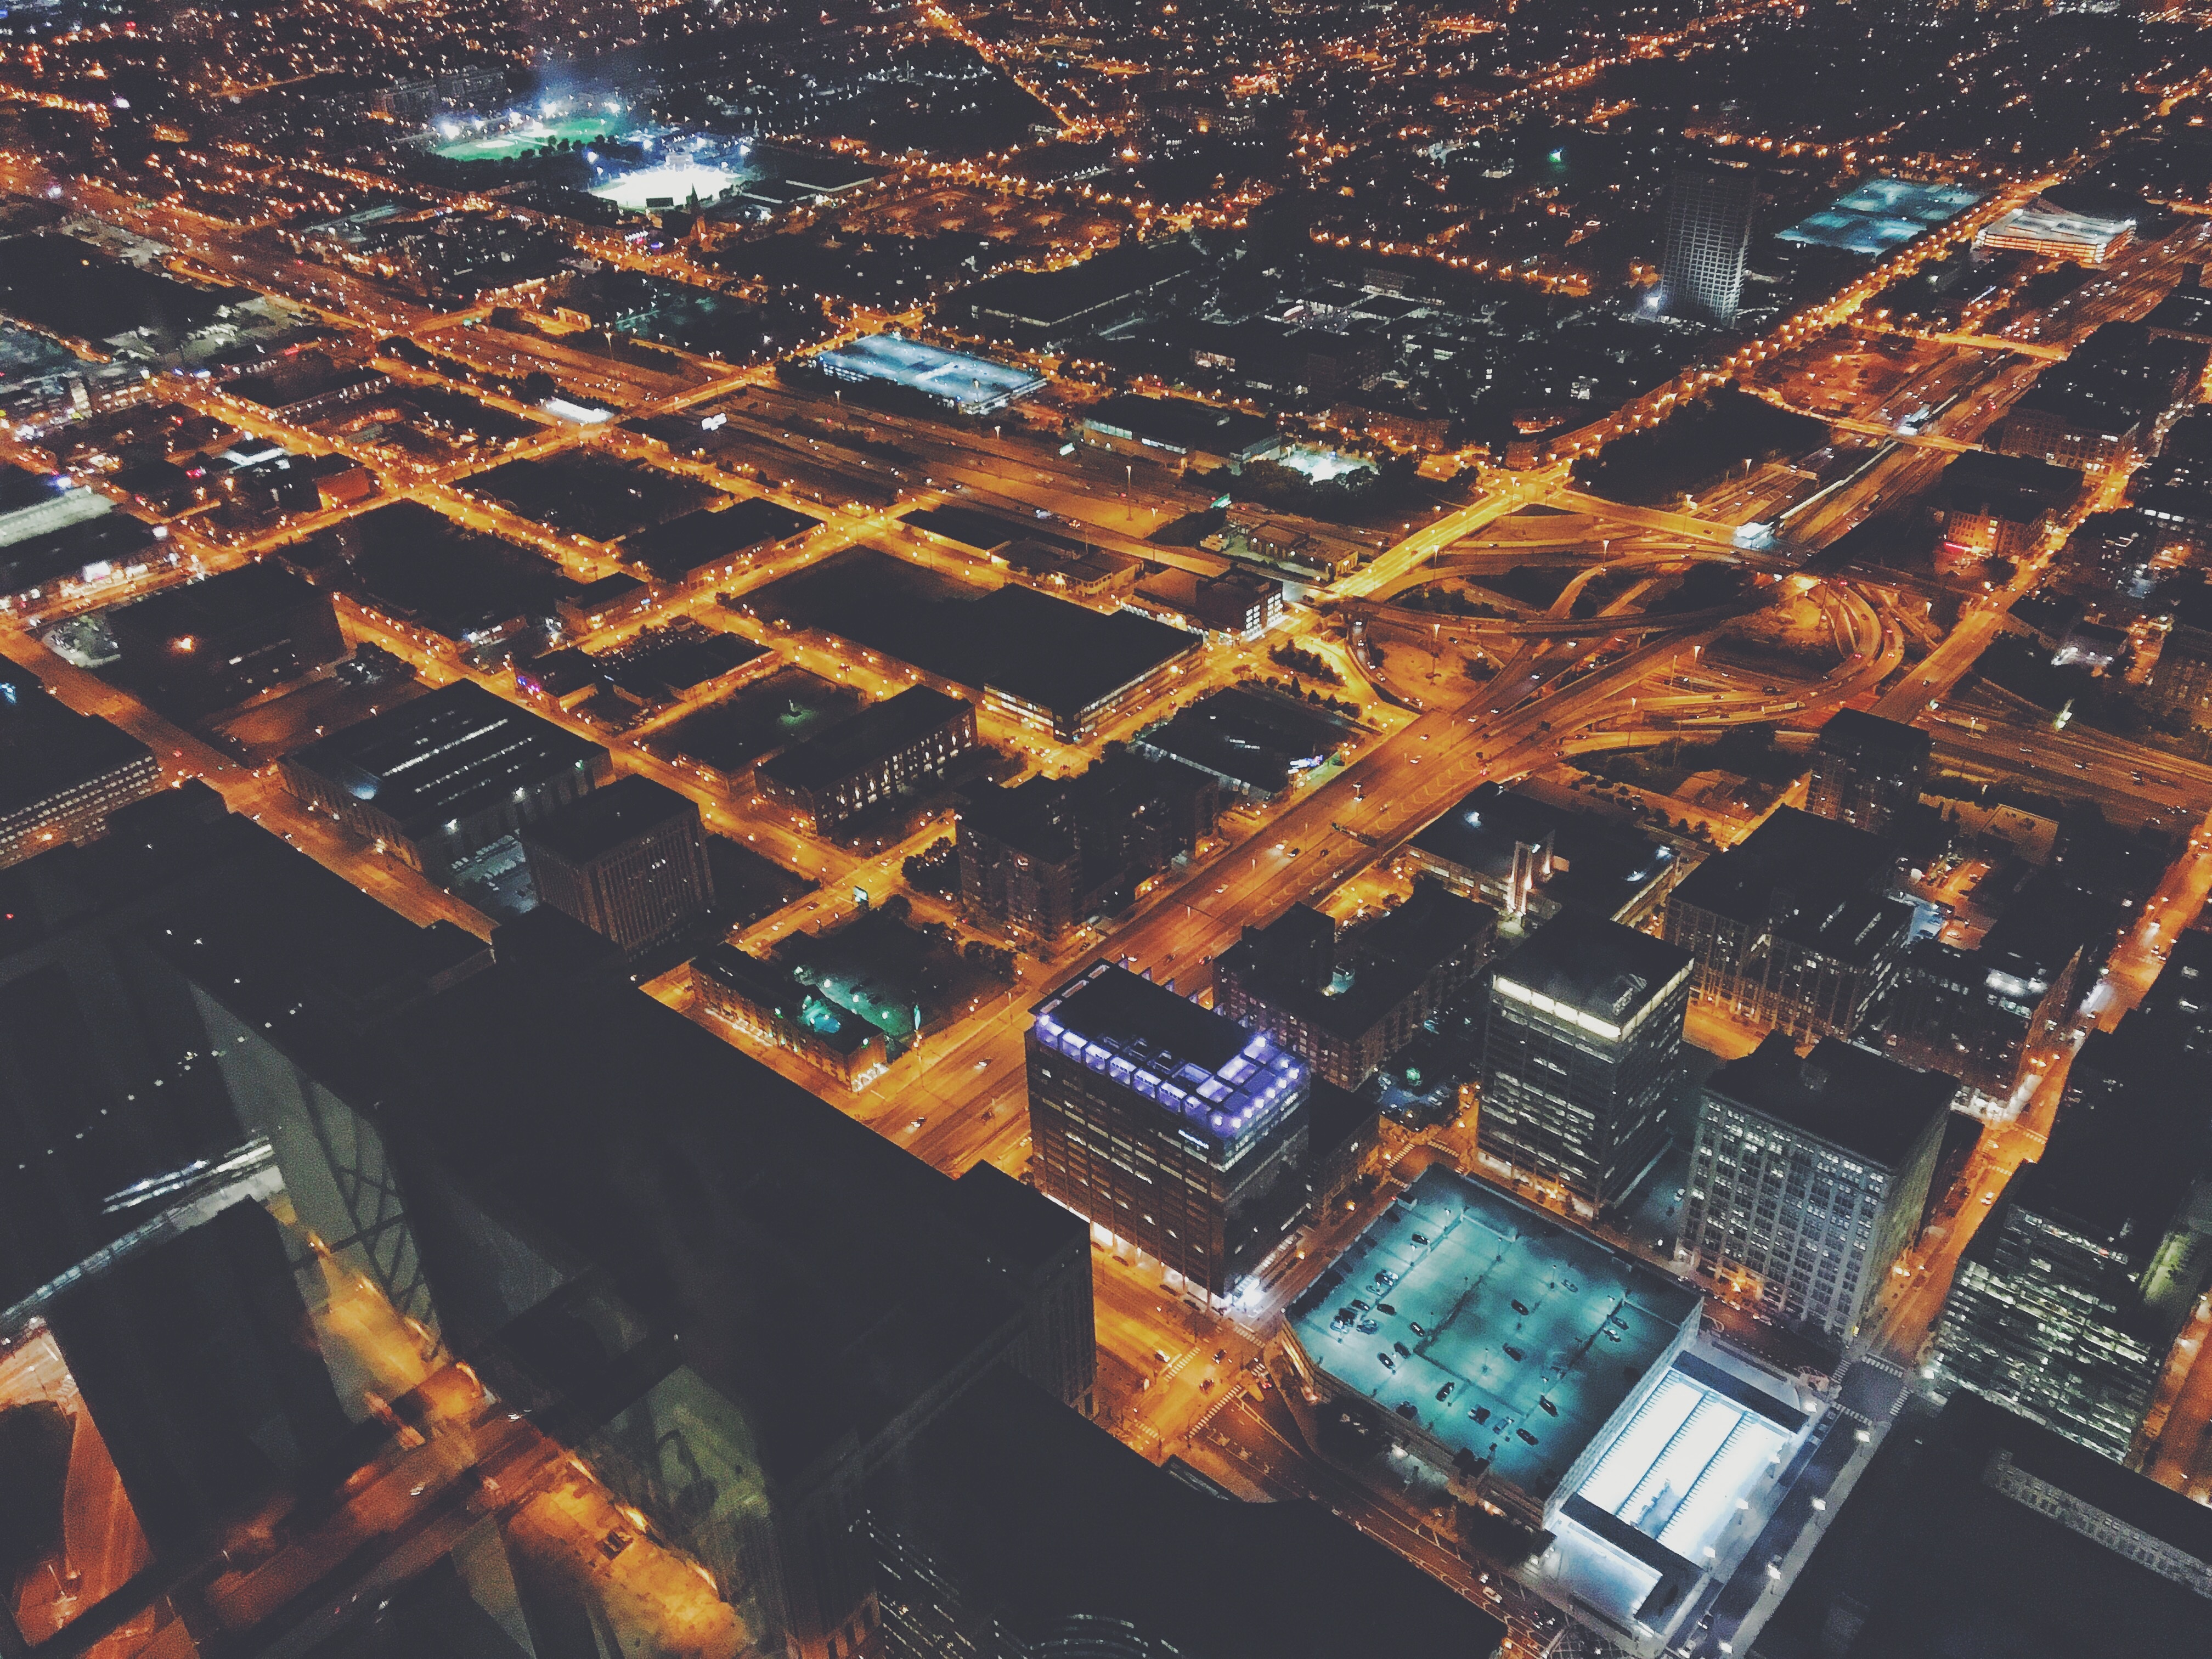
structure, skyline, night, photography, city, skyscraper, cityscape, panorama, downtown, suburb, evening, stadium, arena, metropolis, screenshot, bird's eye view, aerial photography, urban area, residential area, human settlement, atmosphere of earth, metropolitan area, sport venue